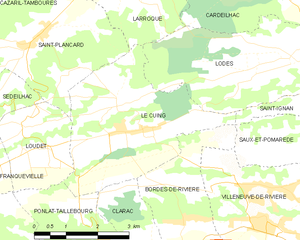
Le Cuing est une commune française située dans le département de la Haute-Garonne, en région Occitanie.